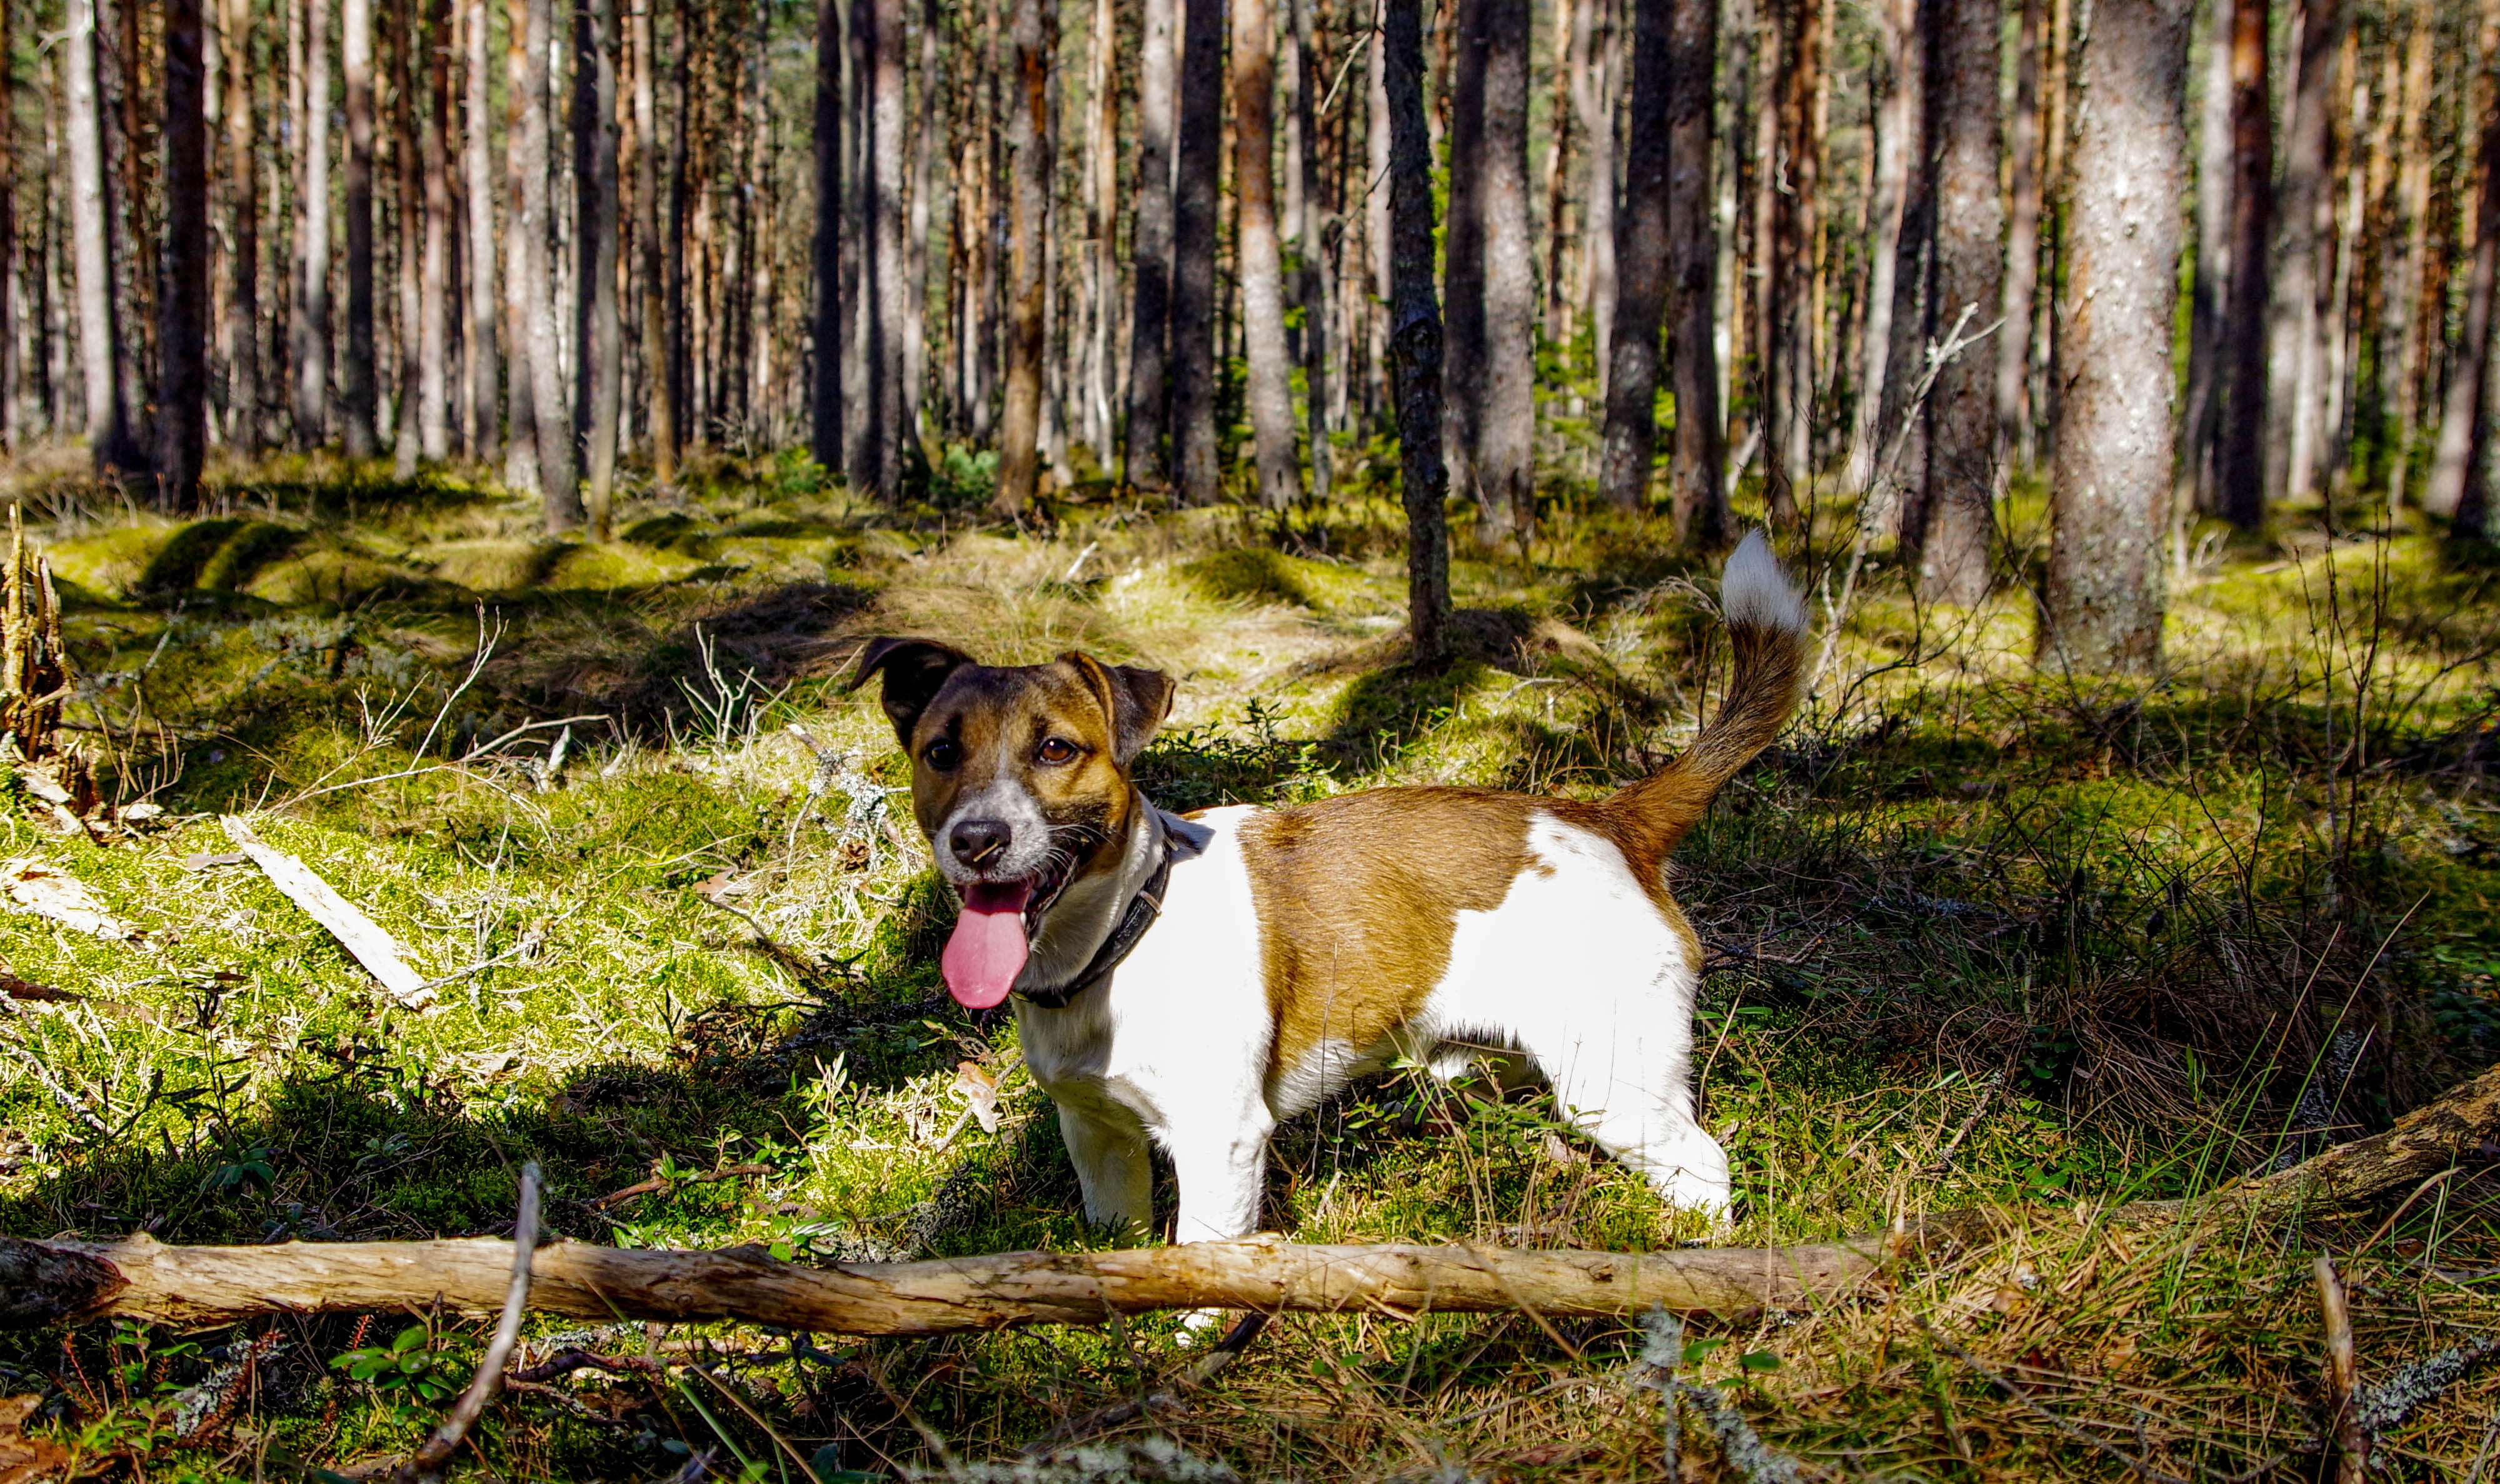
dog, vertebrate, canidae, mammal, dog breed, carnivore, tree, forest, woodland, plant, wildlife, sporting group, smooth fox terrier, hunting dog, old growth forest, feist, fawn, adventure, hound